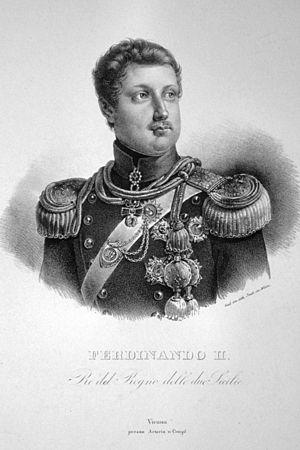
Marie-Christine de Savoie est une princesse du royaume de Sardaigne, quatrième et dernière fille du roi Victor-Emmanuel Iᵉʳ et de Marie-Thérèse de Modène. Elle est reconnue bienheureuse par l'Église catholique.